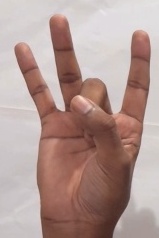
ASL sign: 8